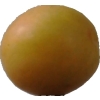
Label: cherry_wax